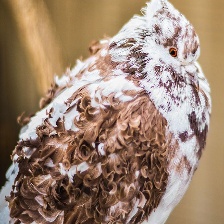
Species: FRILL BACK PIGEON
Scientific name: COLUMBA LIVIA DOMESTICA